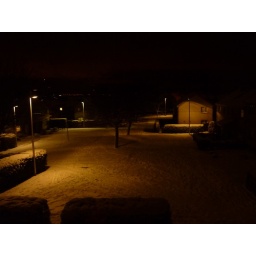
3 photos taken from my bedroom window back at my Dad's, over Christmas. A little late, but I like them.